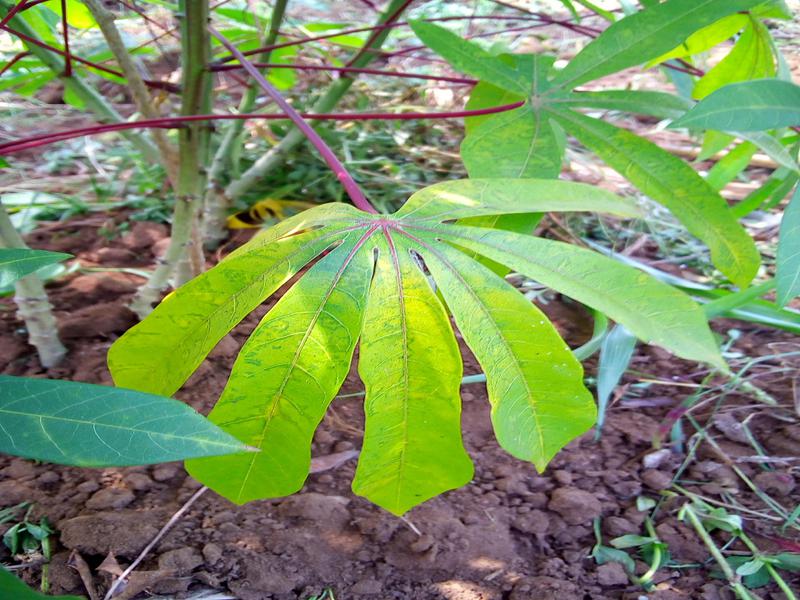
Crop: cassava
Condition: brown_streak_disease